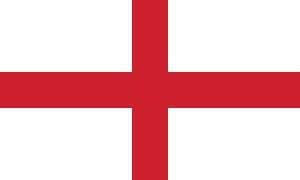
L'histoire des Templiers en Angleterre commence lorsque Hugues de Payns, le fondateur et premier maître de l'Ordre, visita le pays en 1128 pour y chercher de l'argent et des hommes pour les croisades.
Les Laws in Wales Acts sont deux lois de 1535 et 1542 par lesquelles le système juridique du pays de Galles est intégré à celui du Royaume d'Angleterre.